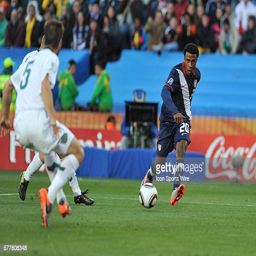
football player crosses the ball during the match